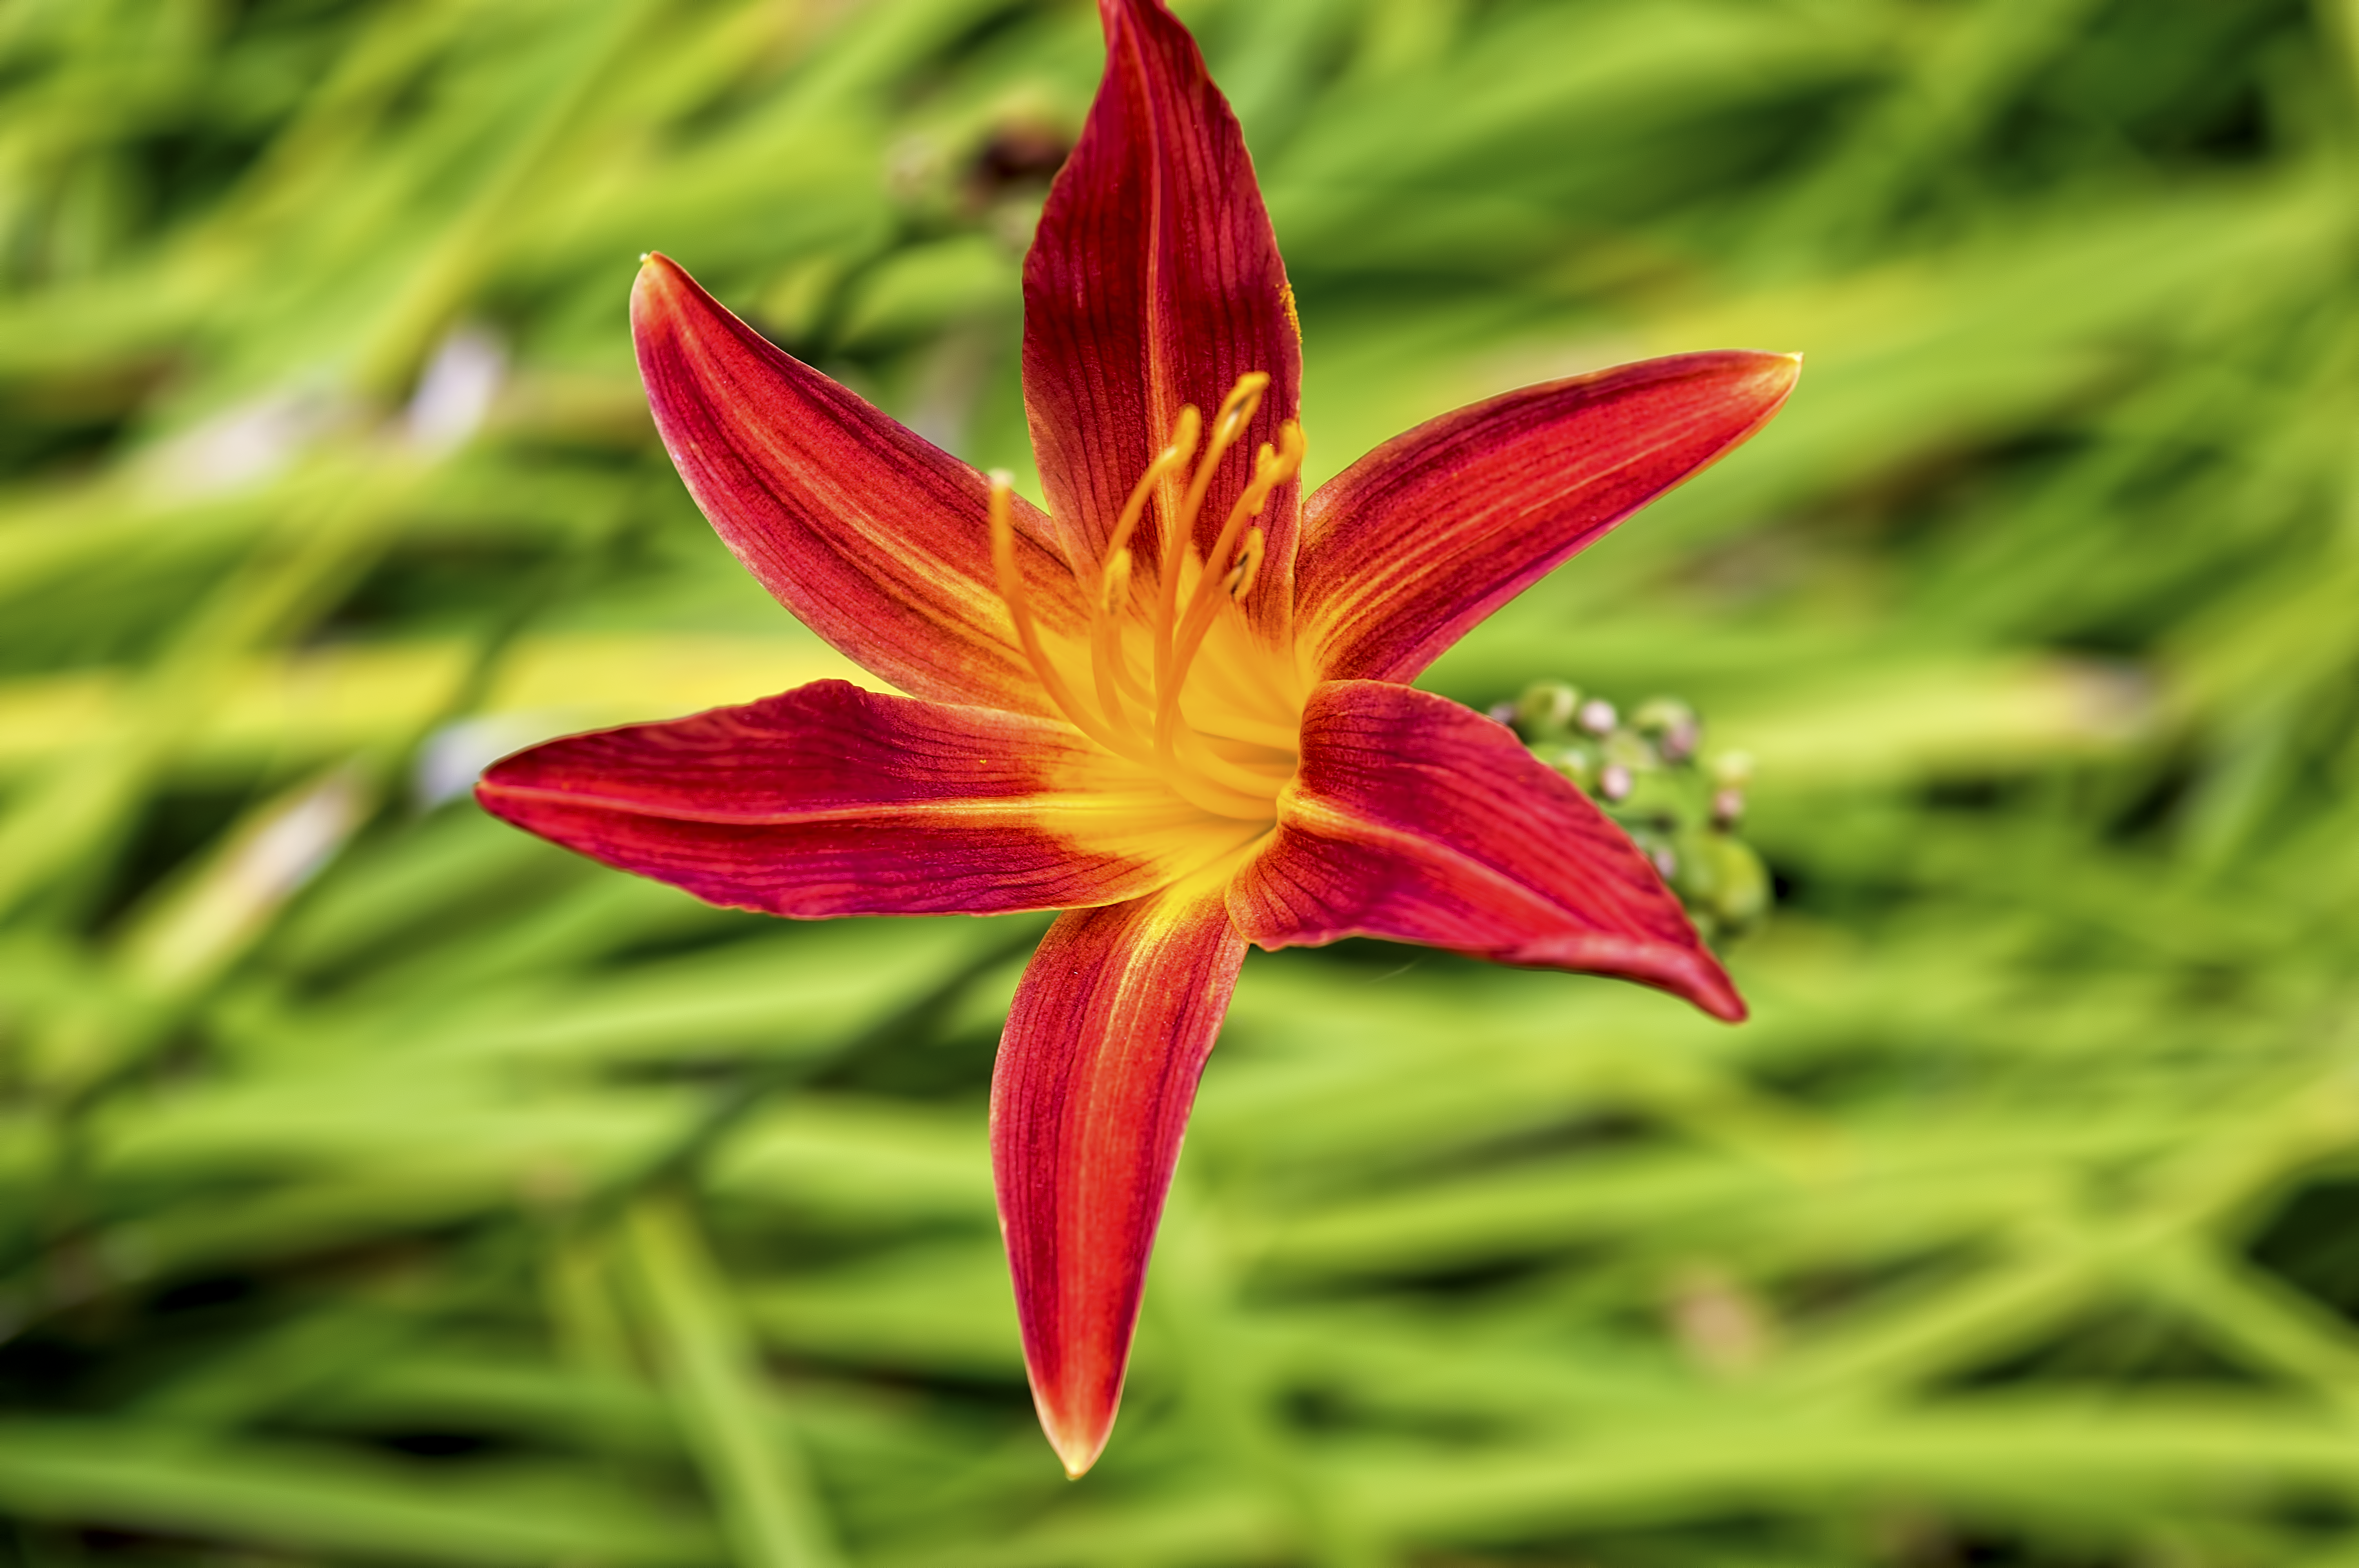
flower, red, cool image, petals, finland, helsinki, cool photo, i